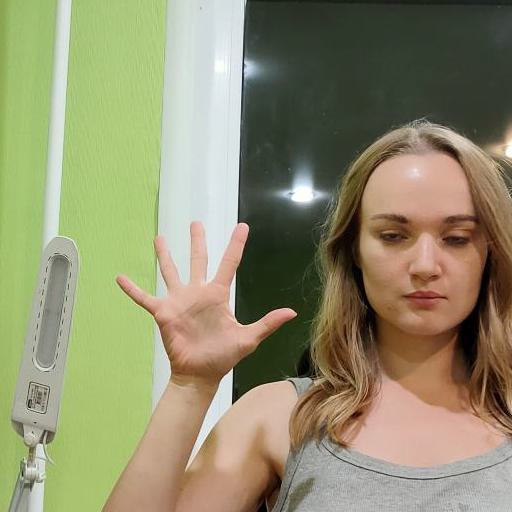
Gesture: palm